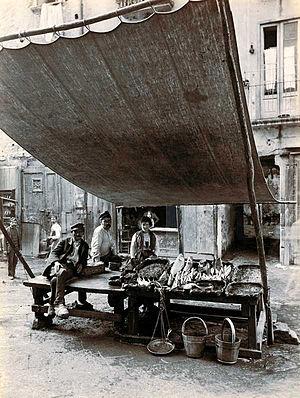
La cuisine napolitaine possède des racines qui remontent à l'Antiquité grecque et romaine. Elle a été enrichie, au cours des siècles, par l'apport des différentes cultures qui ont, tour à tour, dominé la ville et son arrière-pays. La créativité des Napolitains eux-mêmes a été cruciale dans le développement d'une variété de plats et de recettes qui composent aujourd'hui le patrimoine culinaire parthénopéen.
Le centre historique de Naples est un espace urbain antique influencé par différentes cultures successives qui ont toutes marqué de leur empreinte l'architecture et le réseau urbain napolitains.